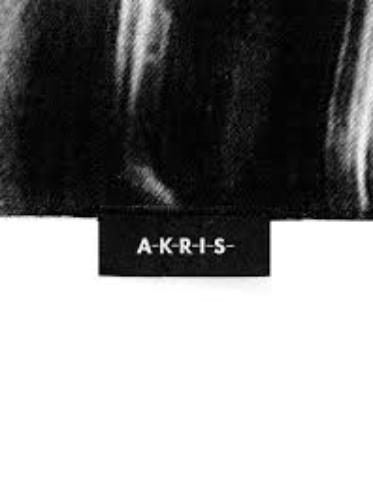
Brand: Akris
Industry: Clothes